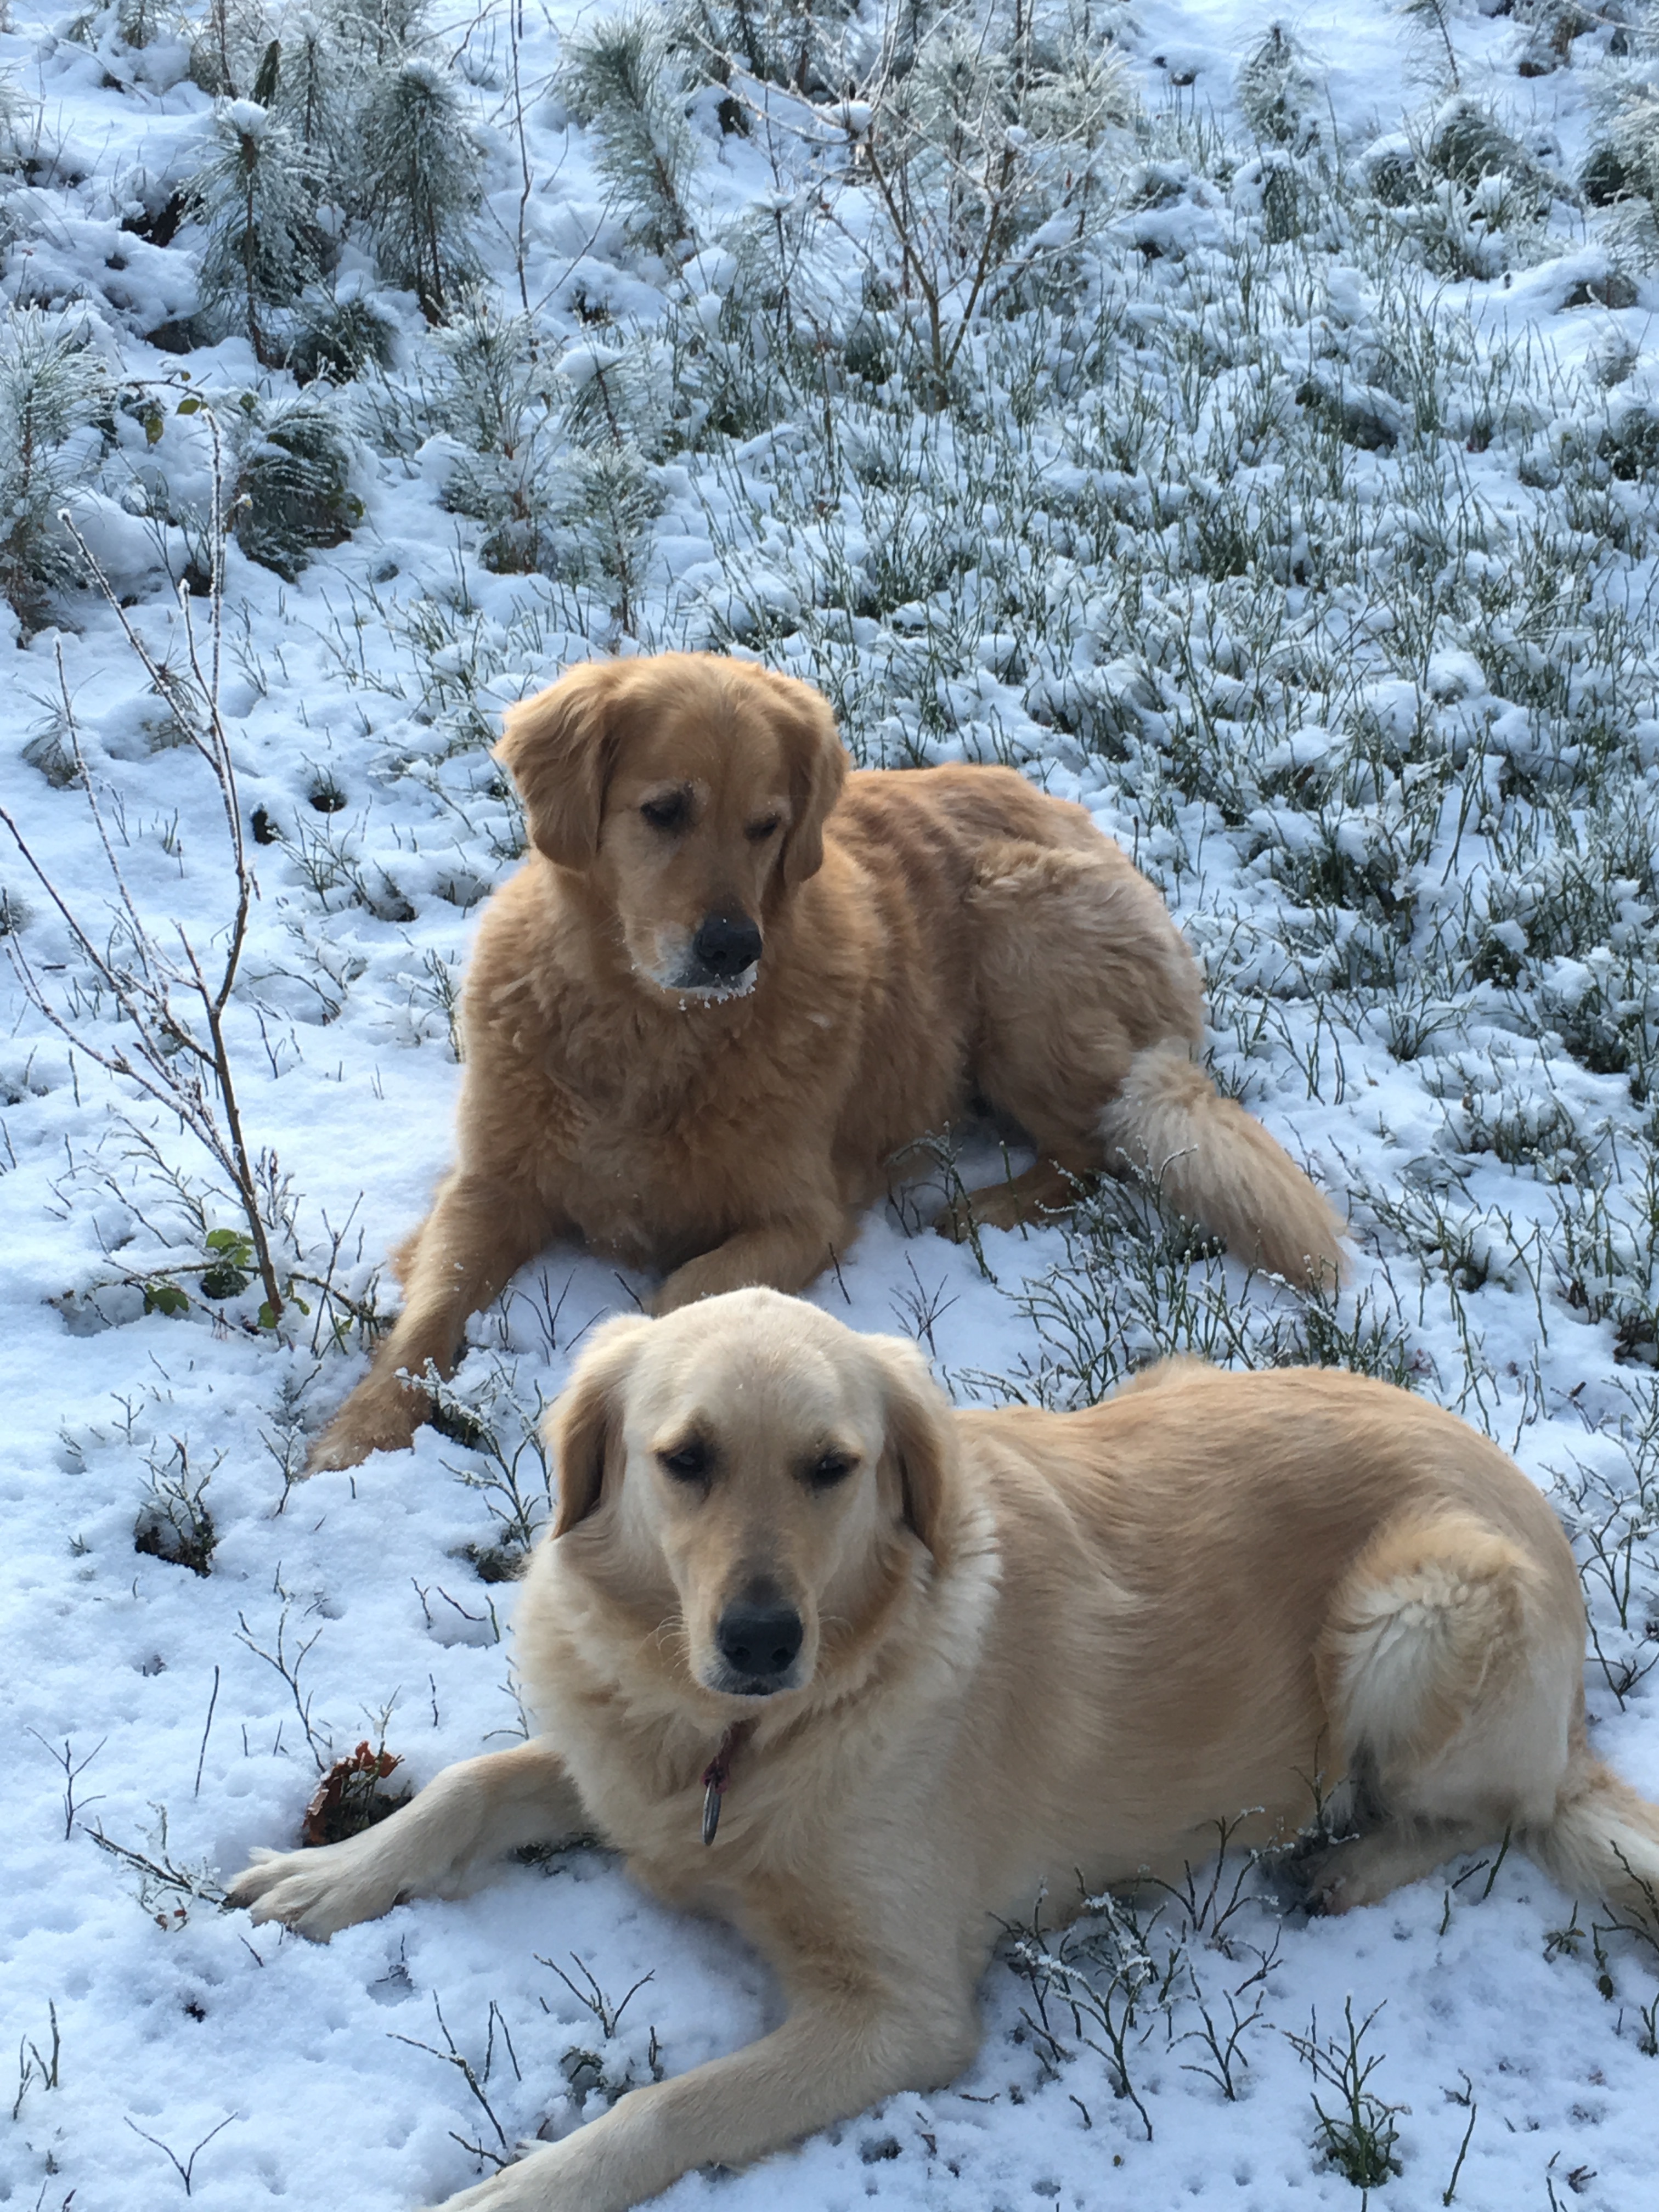
snow, winter, puppy, dog, animal, pet, mammal, dogs, golden retriever, vertebrate, dog breed, retriever, animal portrait, hundeportrait, big dog, street dog, dog like mammal, dog breed group, dog crossbreeds